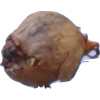
Label: onion